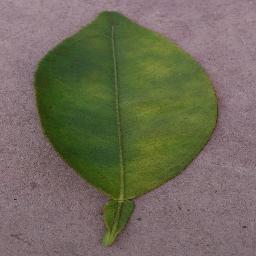
Label: Orange___Haunglongbing_(Citrus_greening)